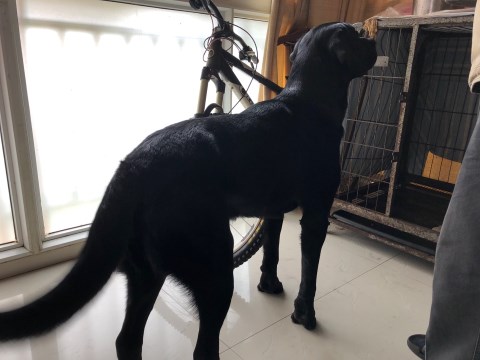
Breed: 3580-n000122-Labrador_retriever